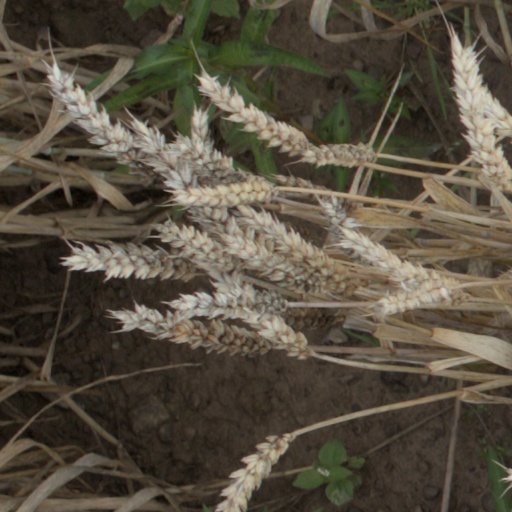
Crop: wheat